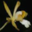
Label: orchid